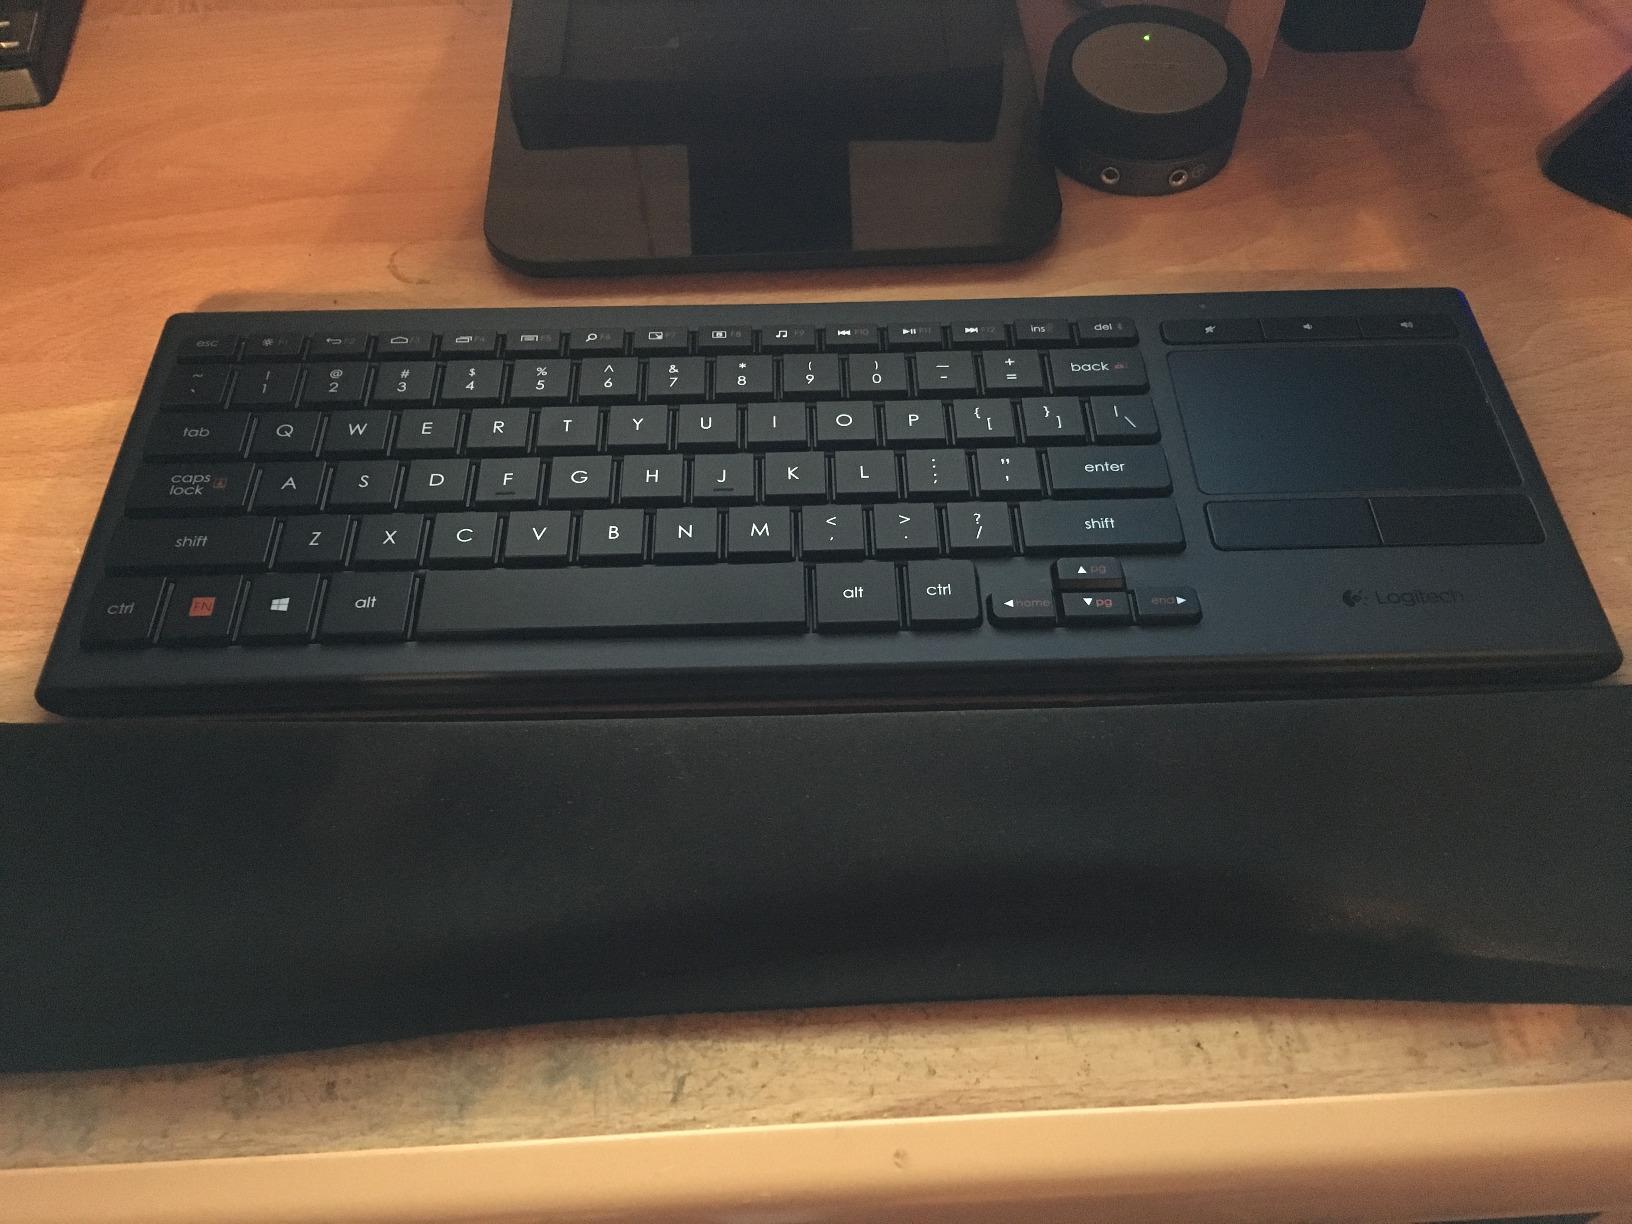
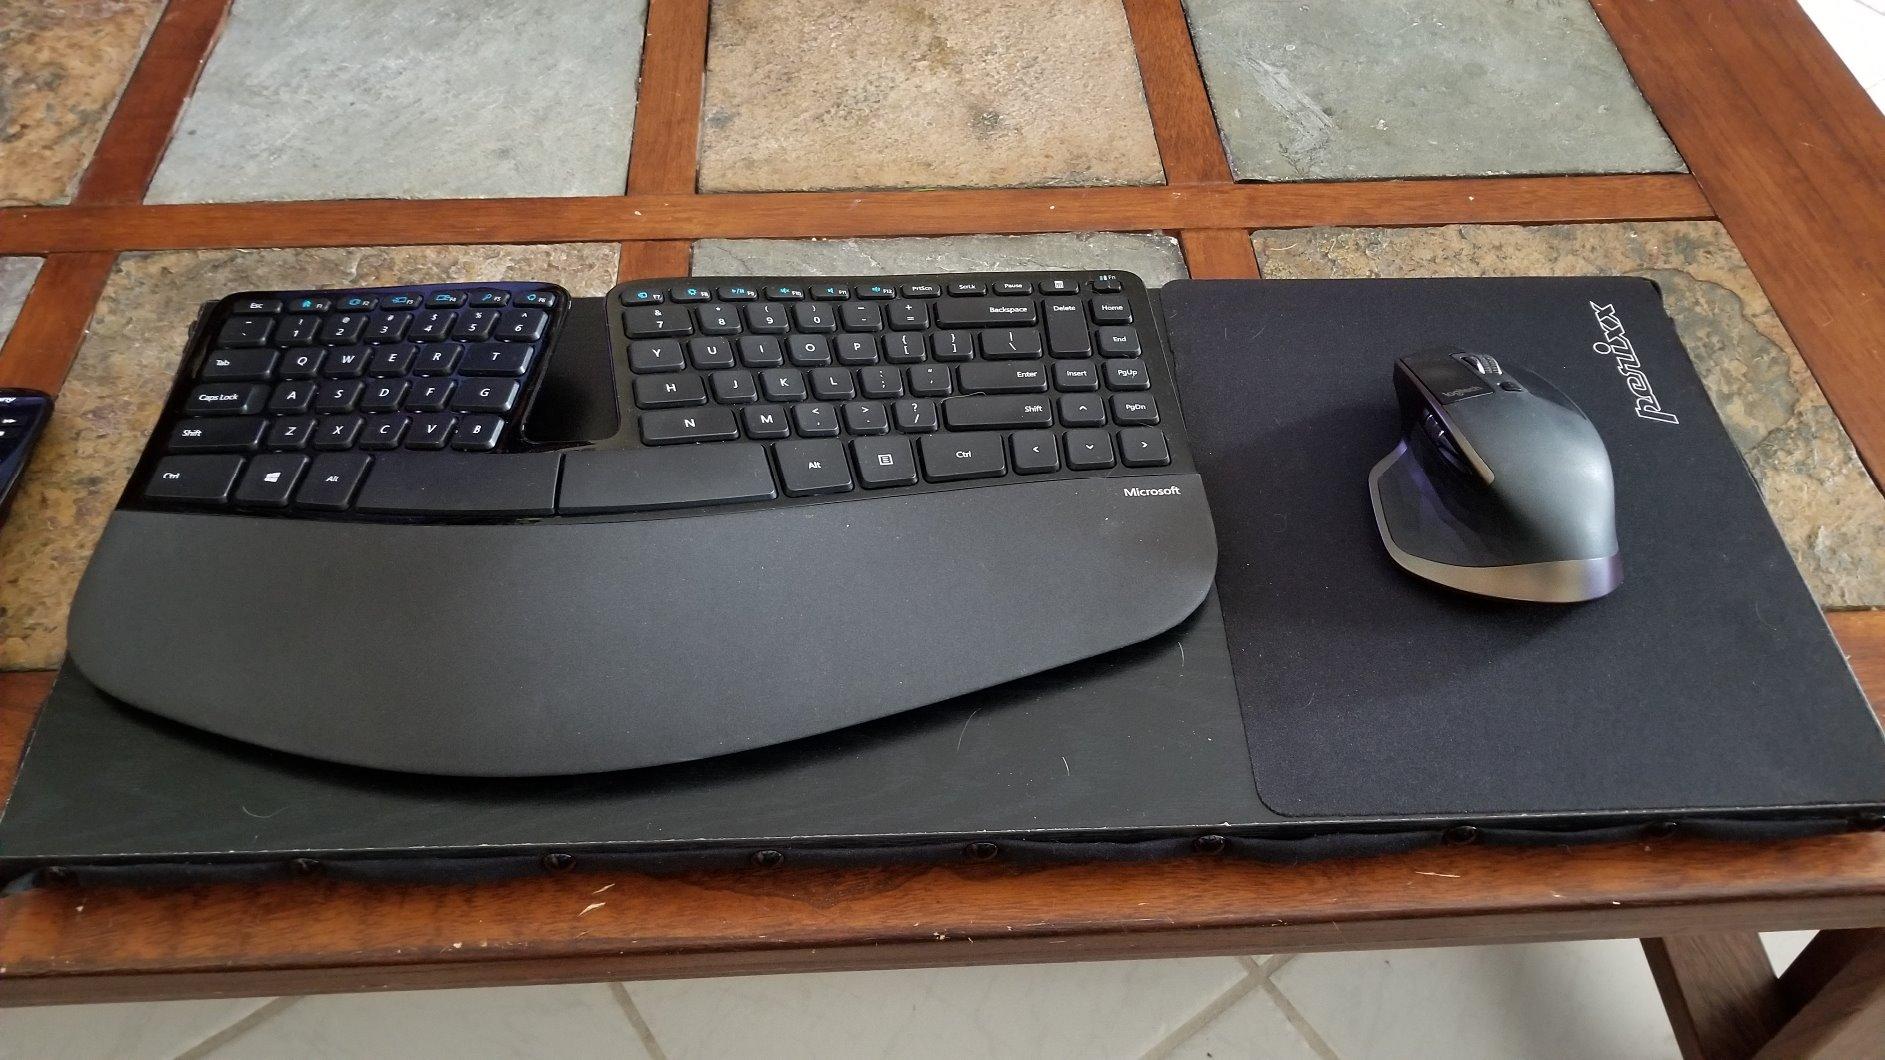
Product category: keyboard
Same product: no